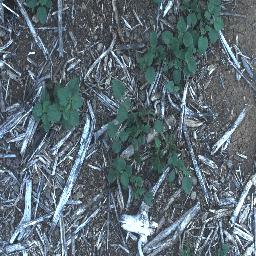
Label: negative